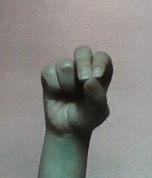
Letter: gaaf